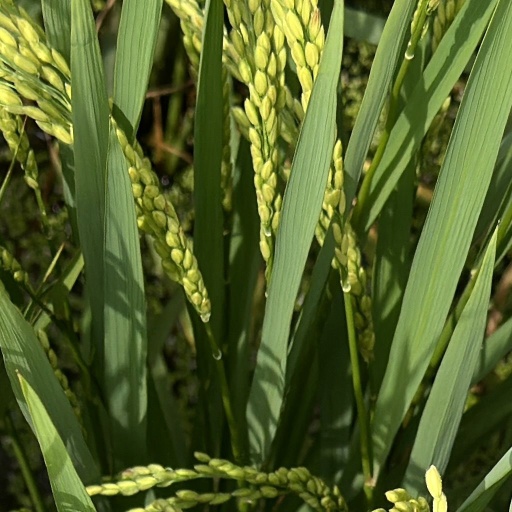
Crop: rice